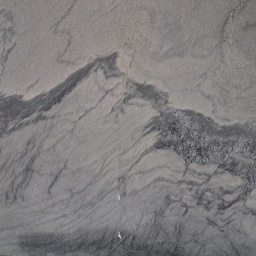
In mountains there are rocks, in rocks there are mountains